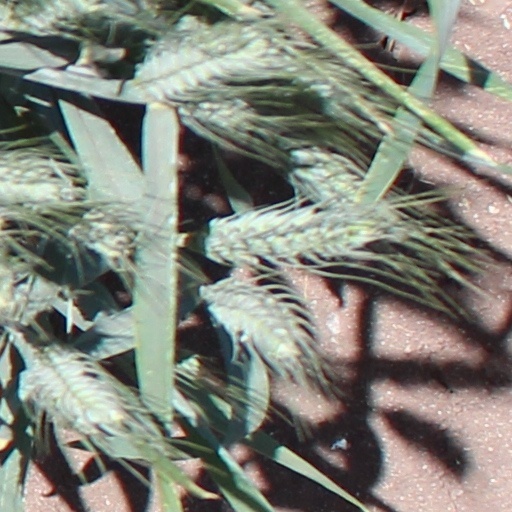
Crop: wheat